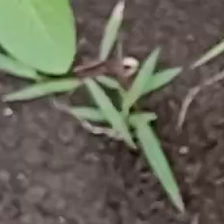
Weed species: Digitaria_SP_(Digitaria Sanguinalis )